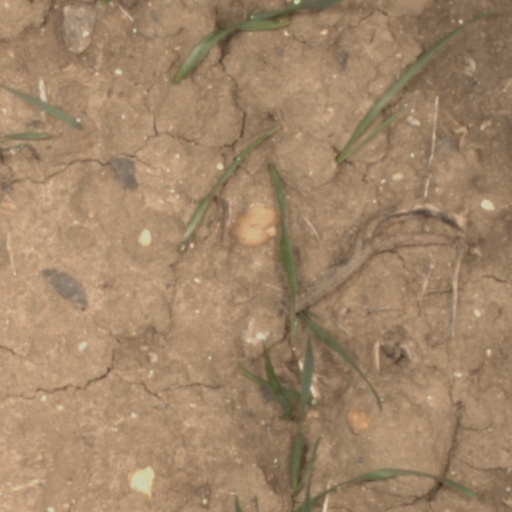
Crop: wheat